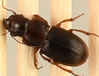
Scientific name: Cratacanthus dubius
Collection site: North Sterling NEON (STER), plot STER_035